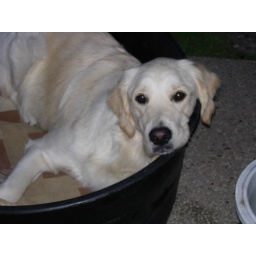
Alix is a female golden retriever and a service dog in training. Picture taken by her foster family.